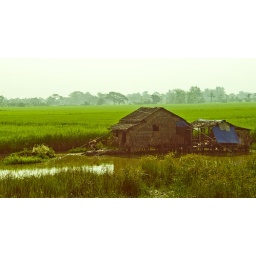
Small house by the padi field